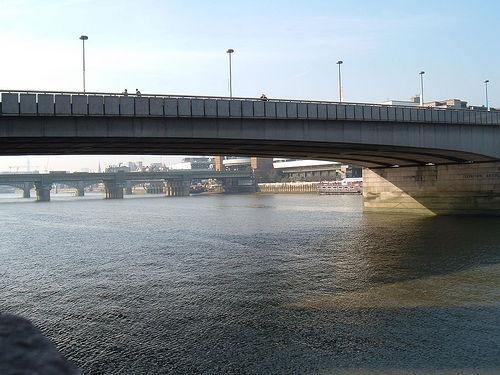
Weather: sun or clear